Seogwipo

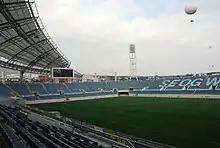
Jeju World Cup Stadium

Seogwipo is the home city of K League 1 club Jeju SK (known as Jeju United until 2025). The club's home stadium is Jeju World Cup Stadium, located in the southern part of Seogwipo.